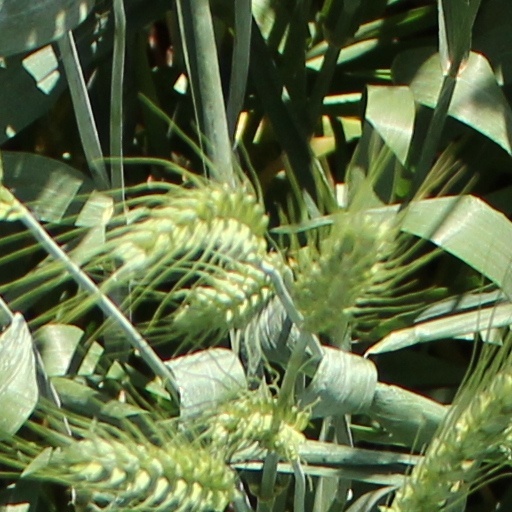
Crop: wheat